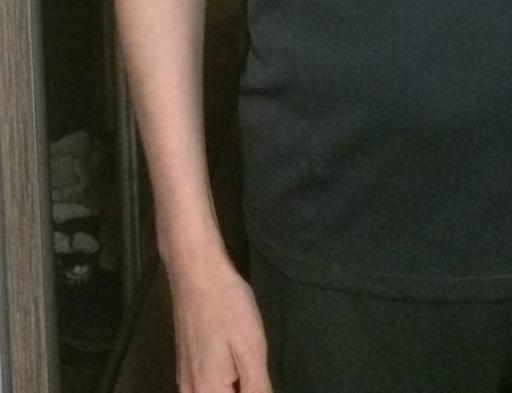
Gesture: no_gesture